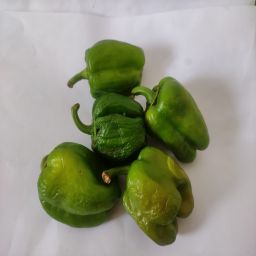
Crop: Bell Pepper
Quality: Ripe